Thomas Agar-Robartes

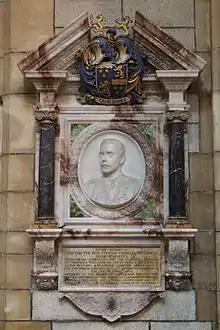
Memorial in Truro Cathedral

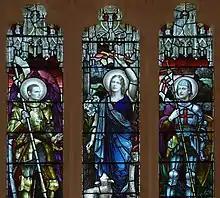
Agar-Robartes (right) memorialised in stained glass at Selsey Abbey

He was elected a Member of Parliament for Bodmin in the 1906 general election, but lost his seat in June 1906 following a controversial election petition by the defeated candidate alleging illegal payments to potential voters. He was elected to the St Austell Division of Cornwall in a by-election in 1908 and held the seat until his death.